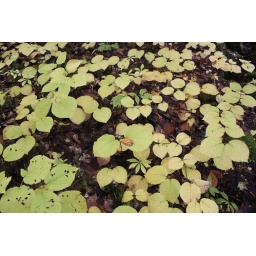
Hobblebush (Viburnum lantanoides) This bush covers the forest floor in many parts of the woods. Behind the Dump Hike